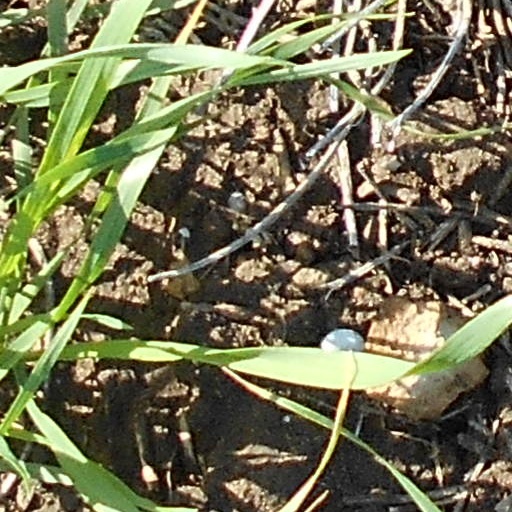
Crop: wheat